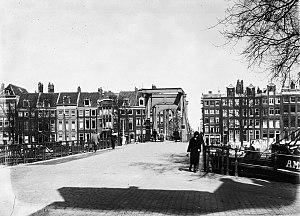
Amsterdam est la capitale des Pays-Bas, bien que le gouvernement ainsi que la plupart des institutions nationales siègent à La Haye. Sur la base des chiffres de l'année 2017, la commune d'Amsterdam compte plus de 850 000 habitants, appelés Amstellodamois, ce qui en fait la commune néerlandaise la plus peuplée. Elle est située au cœur de la région d'Amsterdam, regroupant environ 1 350 000 habitants. L'aire urbaine, qui rassemble plus de 2 400 000 résidents fait elle-même partie d'une conurbation appelée Randstad qui compte 7 100 000 habitants. La ville est la plus grande de Hollande-Septentrionale, mais n'est cependant pas le chef-lieu de la province, ce dernier étant Haarlem, situé à 19 kilomètres à l'ouest d'Amsterdam.